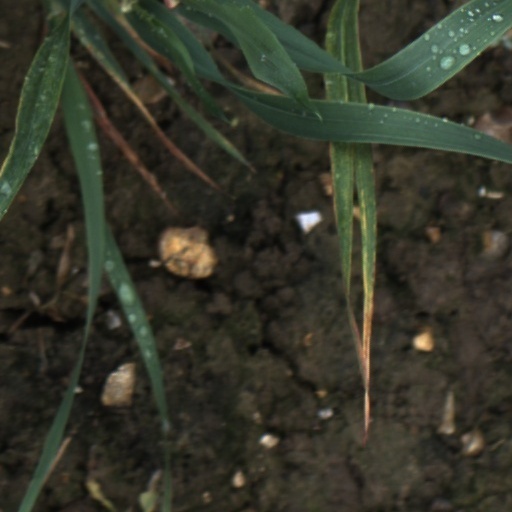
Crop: wheat